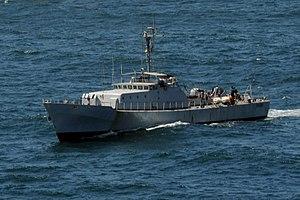
BSC Podor, patrouilleur côtier sénégalais, en mars 2013.
La Marine sénégalaise est la composante navale des forces armées du Sénégal. Sa mission est d'assurer la souveraineté du Sénégal dans sa zone économique exclusive, qui s'étend sur 159 000 km² le long de 700 km de côtes.